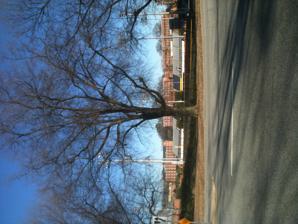
Building: UNCG Soccer Stadium
Country: United States of America
Year built: 1991
Stadium in Greensboro, North Carolina UNCG Soccer Stadium Exterior view of the venue in 2012 Address Greensboro, NC United States Owner UNC Greensboro Operator UNC Grensboro Athletics Type Soccer-specific stadium Capacity 3,540 (expandable) Surface Grass Construction Opened 1991 ; 34 years ago ( 1991 ) Construction cost $3.6 million Tenants UNCG Spartans ( NCAA ) teams : men's and women's soccer Website uncgspartans.com/uncg-soccer-stadium The UNCG Soccer Stadium is a 3,540-capacity soccer-specific stadium located on the campus of University of North Carolina (UNCG) in Greensboro, North Carolina . The stadium was opened for the practise of soccer in 1991 and is home to the UNC Greensboro Spartans men's and women's soccer teams. Events The stadium has hosted the NCAA Division I women's and Division III men's tournament finals. For the women's championship games, extra bleachers were brought in to expand the capacity to 10,583 people. The UNCG Soccer Stadium hosted the final of the 2020 Southern Conference men's soccer tournament , where the Spartans defeated Belmont to win their 6th. championship. The stadium was one of the hosts for the 2020 NCAA Division I men's soccer tournament and the 2020 NCAA Division I women's soccer tournament. In 2022 the stadium hosted the second round and quarterfinal games of the NCAA men's soccer tournament, both of which the UNCG men's soccer team played in. UNCG lost to Indianna in the quarterfinal game in front of a record setting crowd of 3,622. References